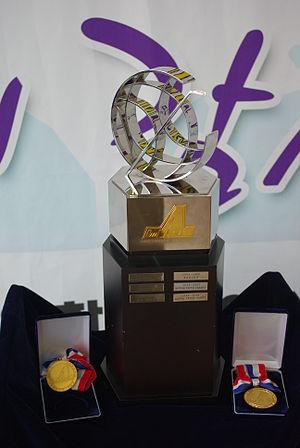
La Ligue asiatique de hockey sur glace est le championnat de hockey sur glace d'Asie regroupant initialement les clubs du Japon et de Corée du Sud. Des équipes chinoise puis russes ont égaiement participé à la compétition. Les clubs s'affrontent au cours d'une saison régulière de 34 matchs ; les 6 meilleures avancent en séries éliminatoires, au format 3-de-5.